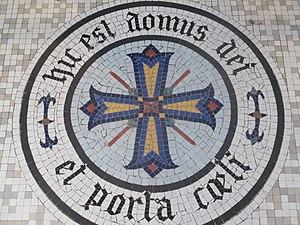
Mosaïque d'entrée à l'église Saint-Charles de Biarritz: Ici est la maison de Dieu et la porte du Ciel.
L'église Saint-Charles est une église catholique de la ville de Biarritz. Elle dépend du diocèse de Bayonne et de la paroisse Notre-Dame-du-Rocher. Elle est placée sous le patronage de saint Charles Borromée.